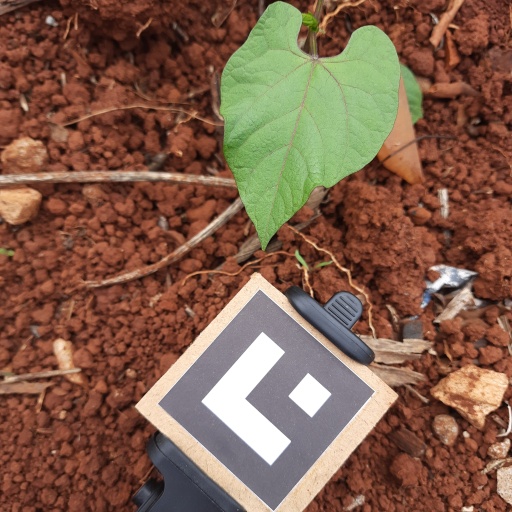
Observations: wavy surface, no eating holes, under cloudy sky